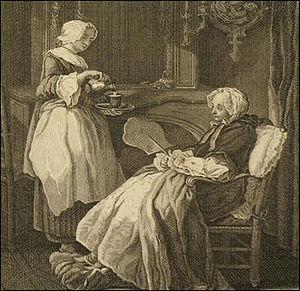
L'Ac[c]ouchée (détail)
L’écran à main, ou écran de visage ou écran à feu, est un accessoire domestique permettant à celui ou à celle qui se tient près d'une cheminée de se protéger le visage de l'ardeur du feu. Il est ainsi une sorte de complément portatif de l'écran de cheminée, meuble posé devant le foyer.